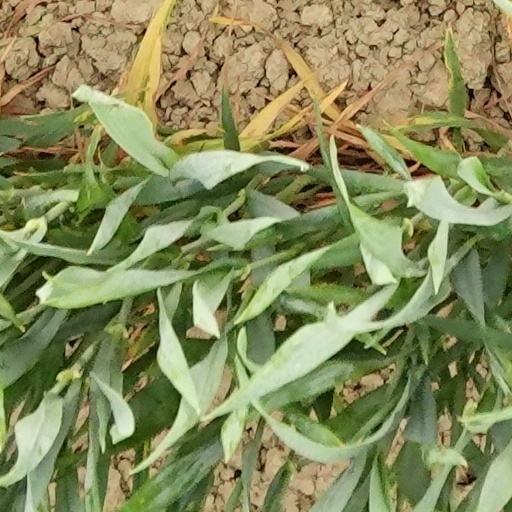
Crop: wheat